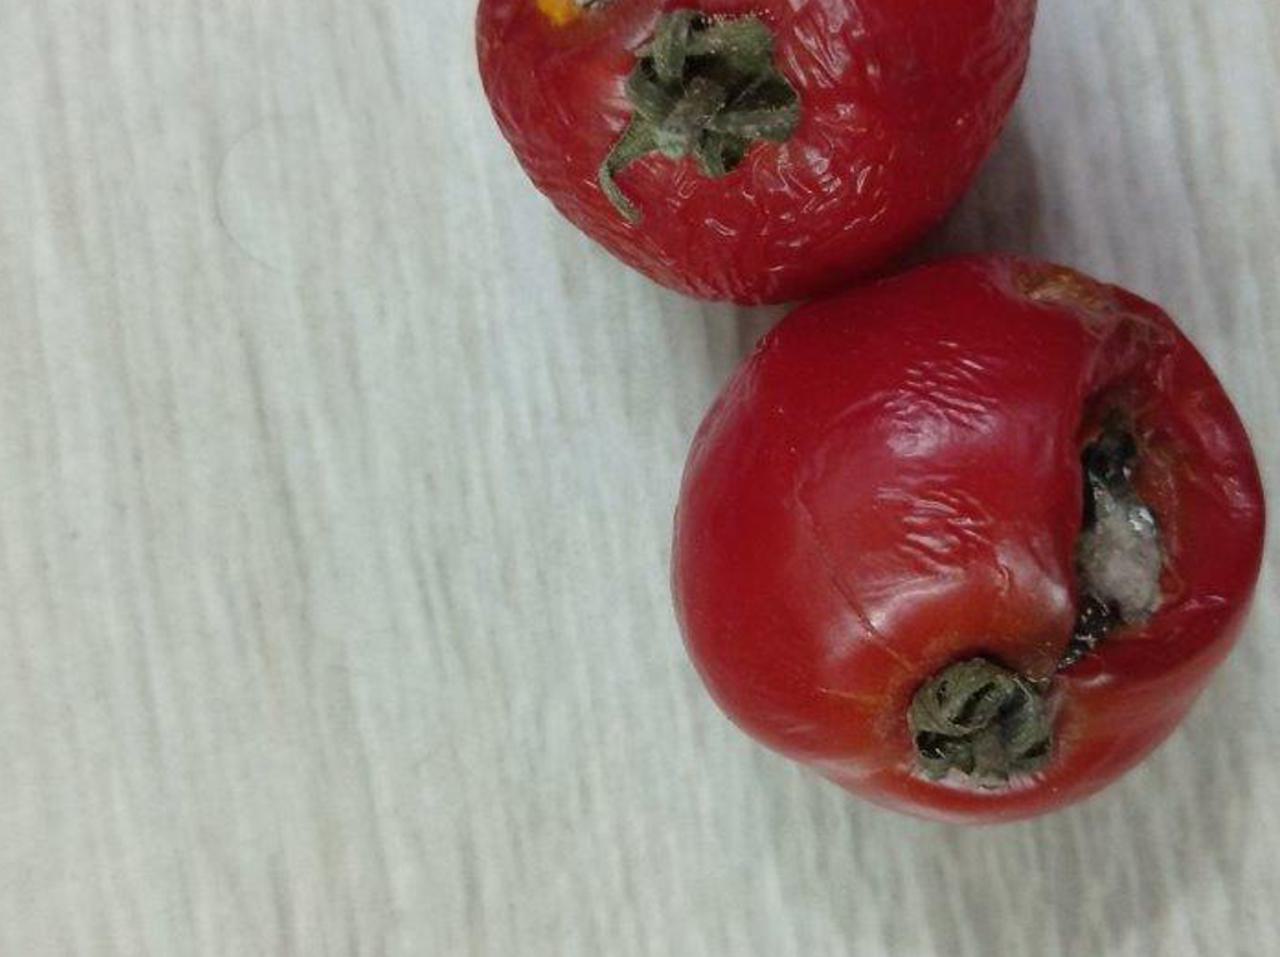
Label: Rotten